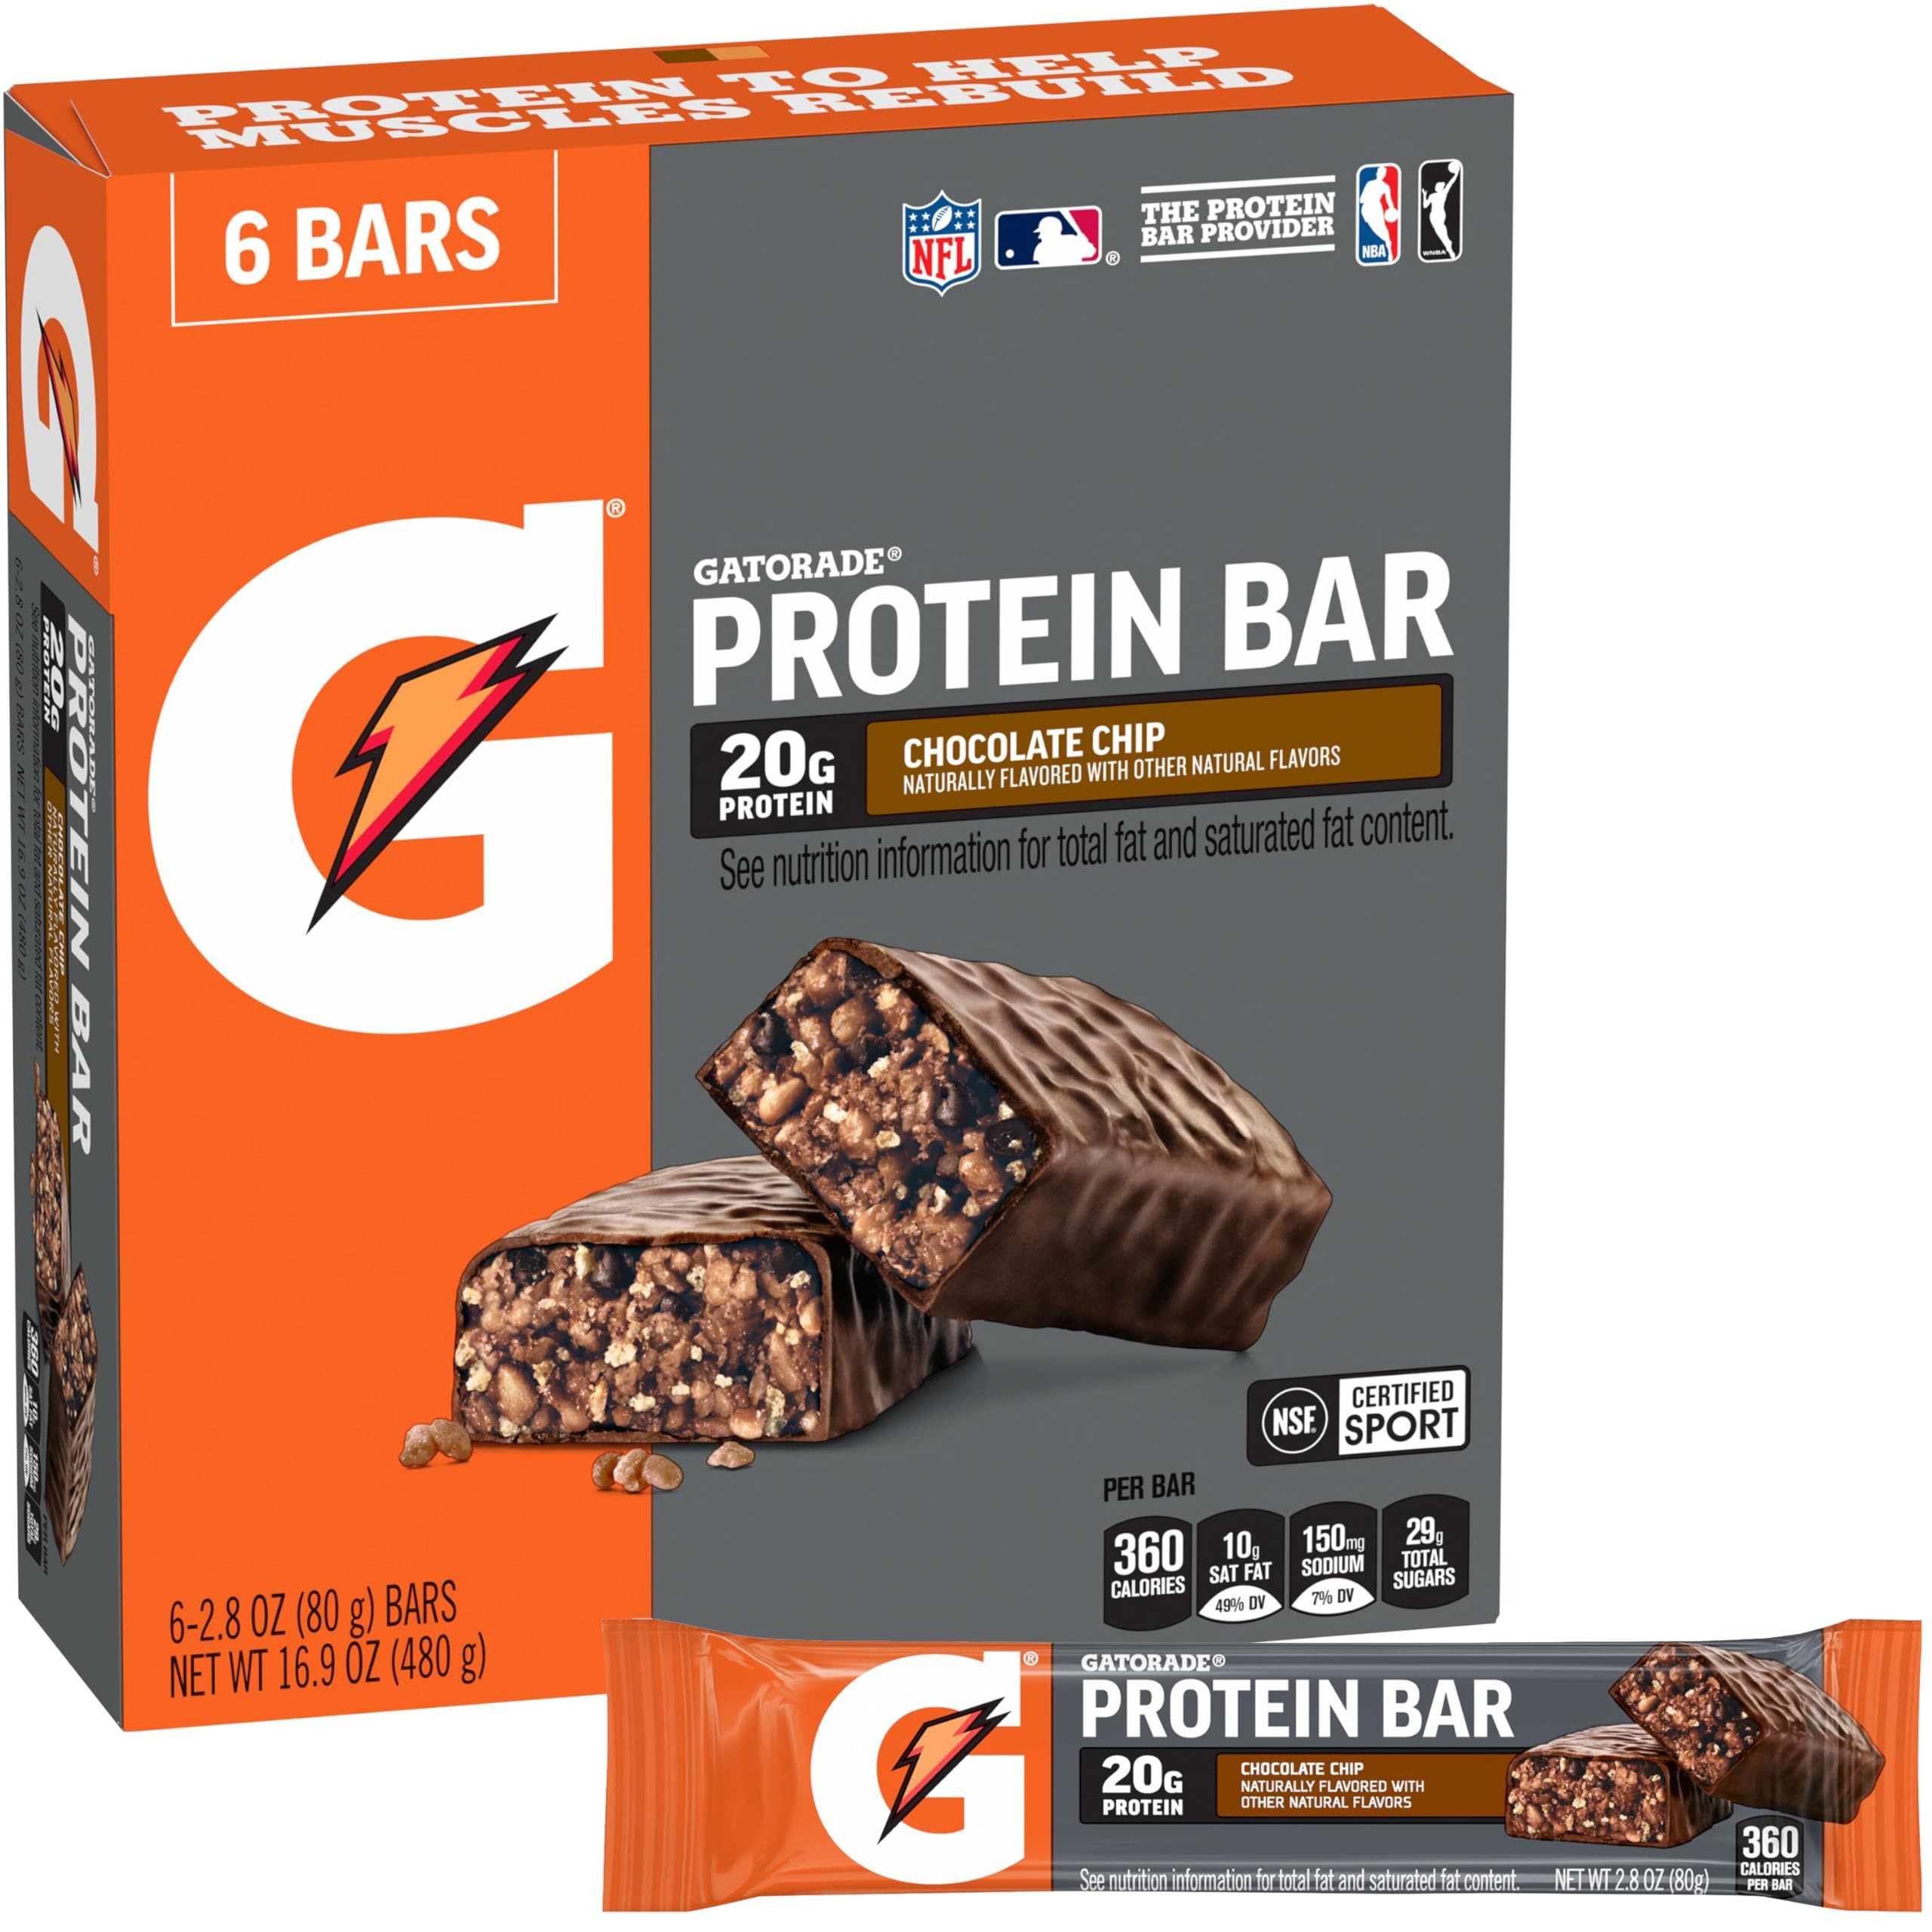
Item Name: Gatorade Whey Protein Recover Bars Chocolate Chip, 2.8 Oz, 6 Ct
Bullet Point 1: Made with 20g of high quality whey and milk protein to help rebuild your muscles so you come back strong
Bullet Point 2: The protein bar used by the NFL, NHL, NBA and MLB is now available to you
Bullet Point 3: Scientifically developed for athletes, each bar contains protein and carbs to rebuild and refuel
Bullet Point 4: Chocolate chip
Value: 16.9
Unit: Ounce

Price: 9.97